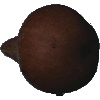
Label: Pear Kaiser 1